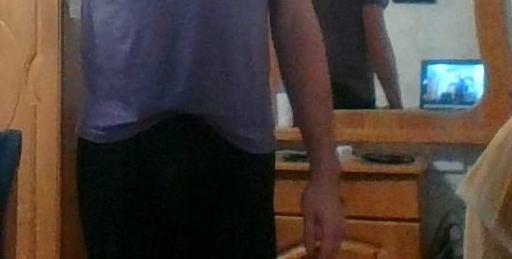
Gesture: no_gesture